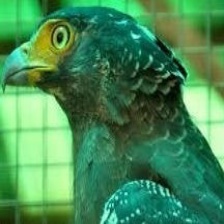
Species: CRESTED SERPENT EAGLE
Scientific name: SPILORNIS CHEELA